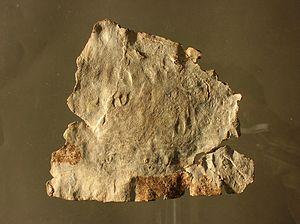
Fragment de la tablette de l'Hospitalet-du-Larzac, conservée au Musée de Millau (Aveyron).
Les tablettes de défixion, appelées aussi tablettes de malédiction ou tablettes d’envoûtement, constituent le type de témoignage le plus répandu qui nous soit parvenu de la magie antique. En effet, environ 2 000 exemplaires sont recensés à l’heure actuelle, s’étalant du VIᵉ siècle av. J.-C. pour le document le plus ancien au VIᵉ siècle, et cela dans l’ensemble du monde gréco-romain. Attestée dans la littérature, la pratique consiste littéralement à « clouer », « lier », une personne ou parfois un animal. Comme le précise Fritz Graf : « L’objectif habituel de la défixion est donc de soumettre un autre être humain à sa volonté, de le rendre incapable d’agir selon son propre gré. », pratique appelée aujourd'hui envoûtement.
Le plomb du Larzac est une inscription gauloise à caractère magique découverte en août 1983 dans une tombe à incinération de la nécropole de La Vayssière. L'inscription est gravée en cursive latine sur les deux faces d'une plaquette de plomb en deux fragments et peut être datée des environs de l'an 100 ap. J.-C. C'est l'un des plus longs textes en langue gauloise qui nous soit parvenu. Le plomb du Larzac est conservé au musée de Millau.